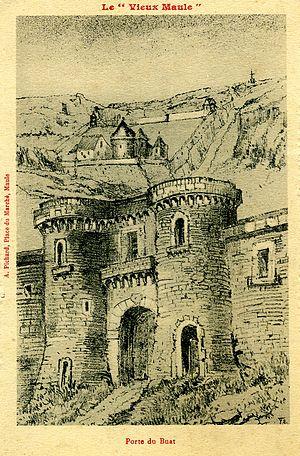
Porte du Buat à Maule|Maule - Yvelines (France)
Le château du Buat se situe sur la commune de Maule, dans le département des Yvelines, en France.